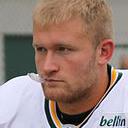
Age: 23